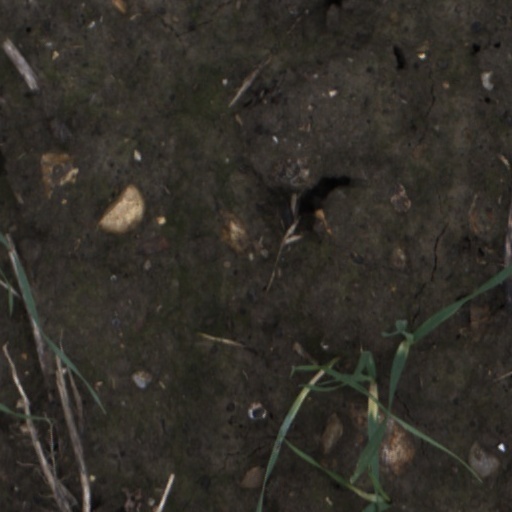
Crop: wheat